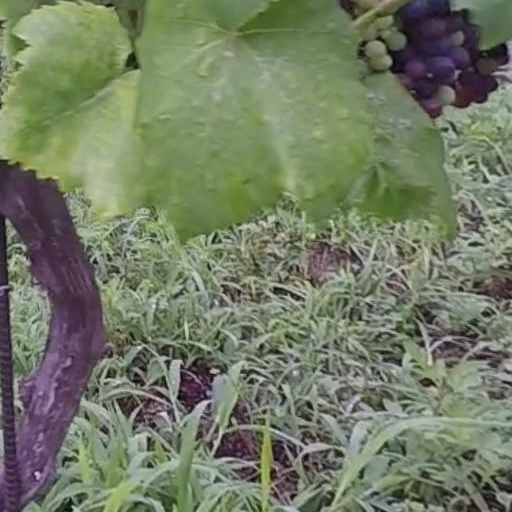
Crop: grape